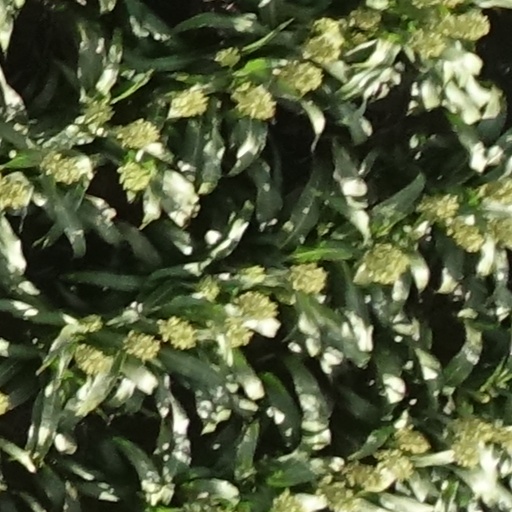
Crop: sorghum